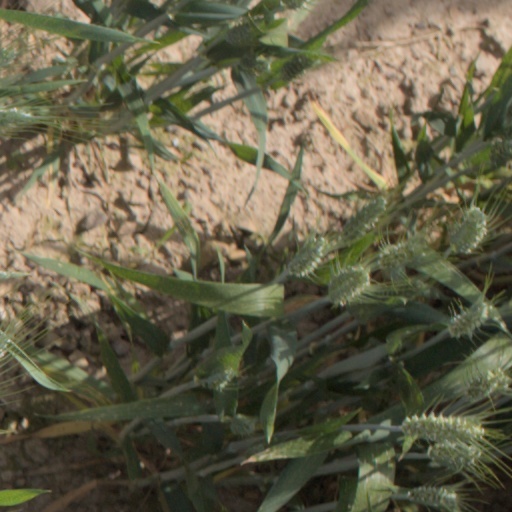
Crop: wheat